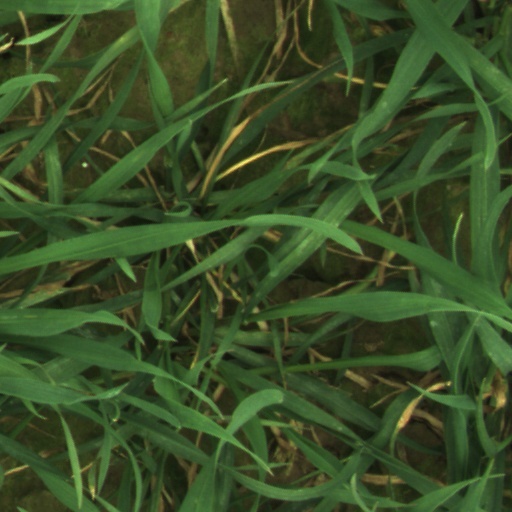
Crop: wheat